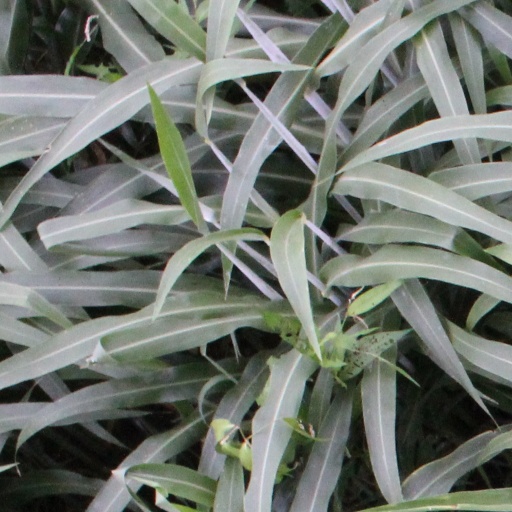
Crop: sorghum